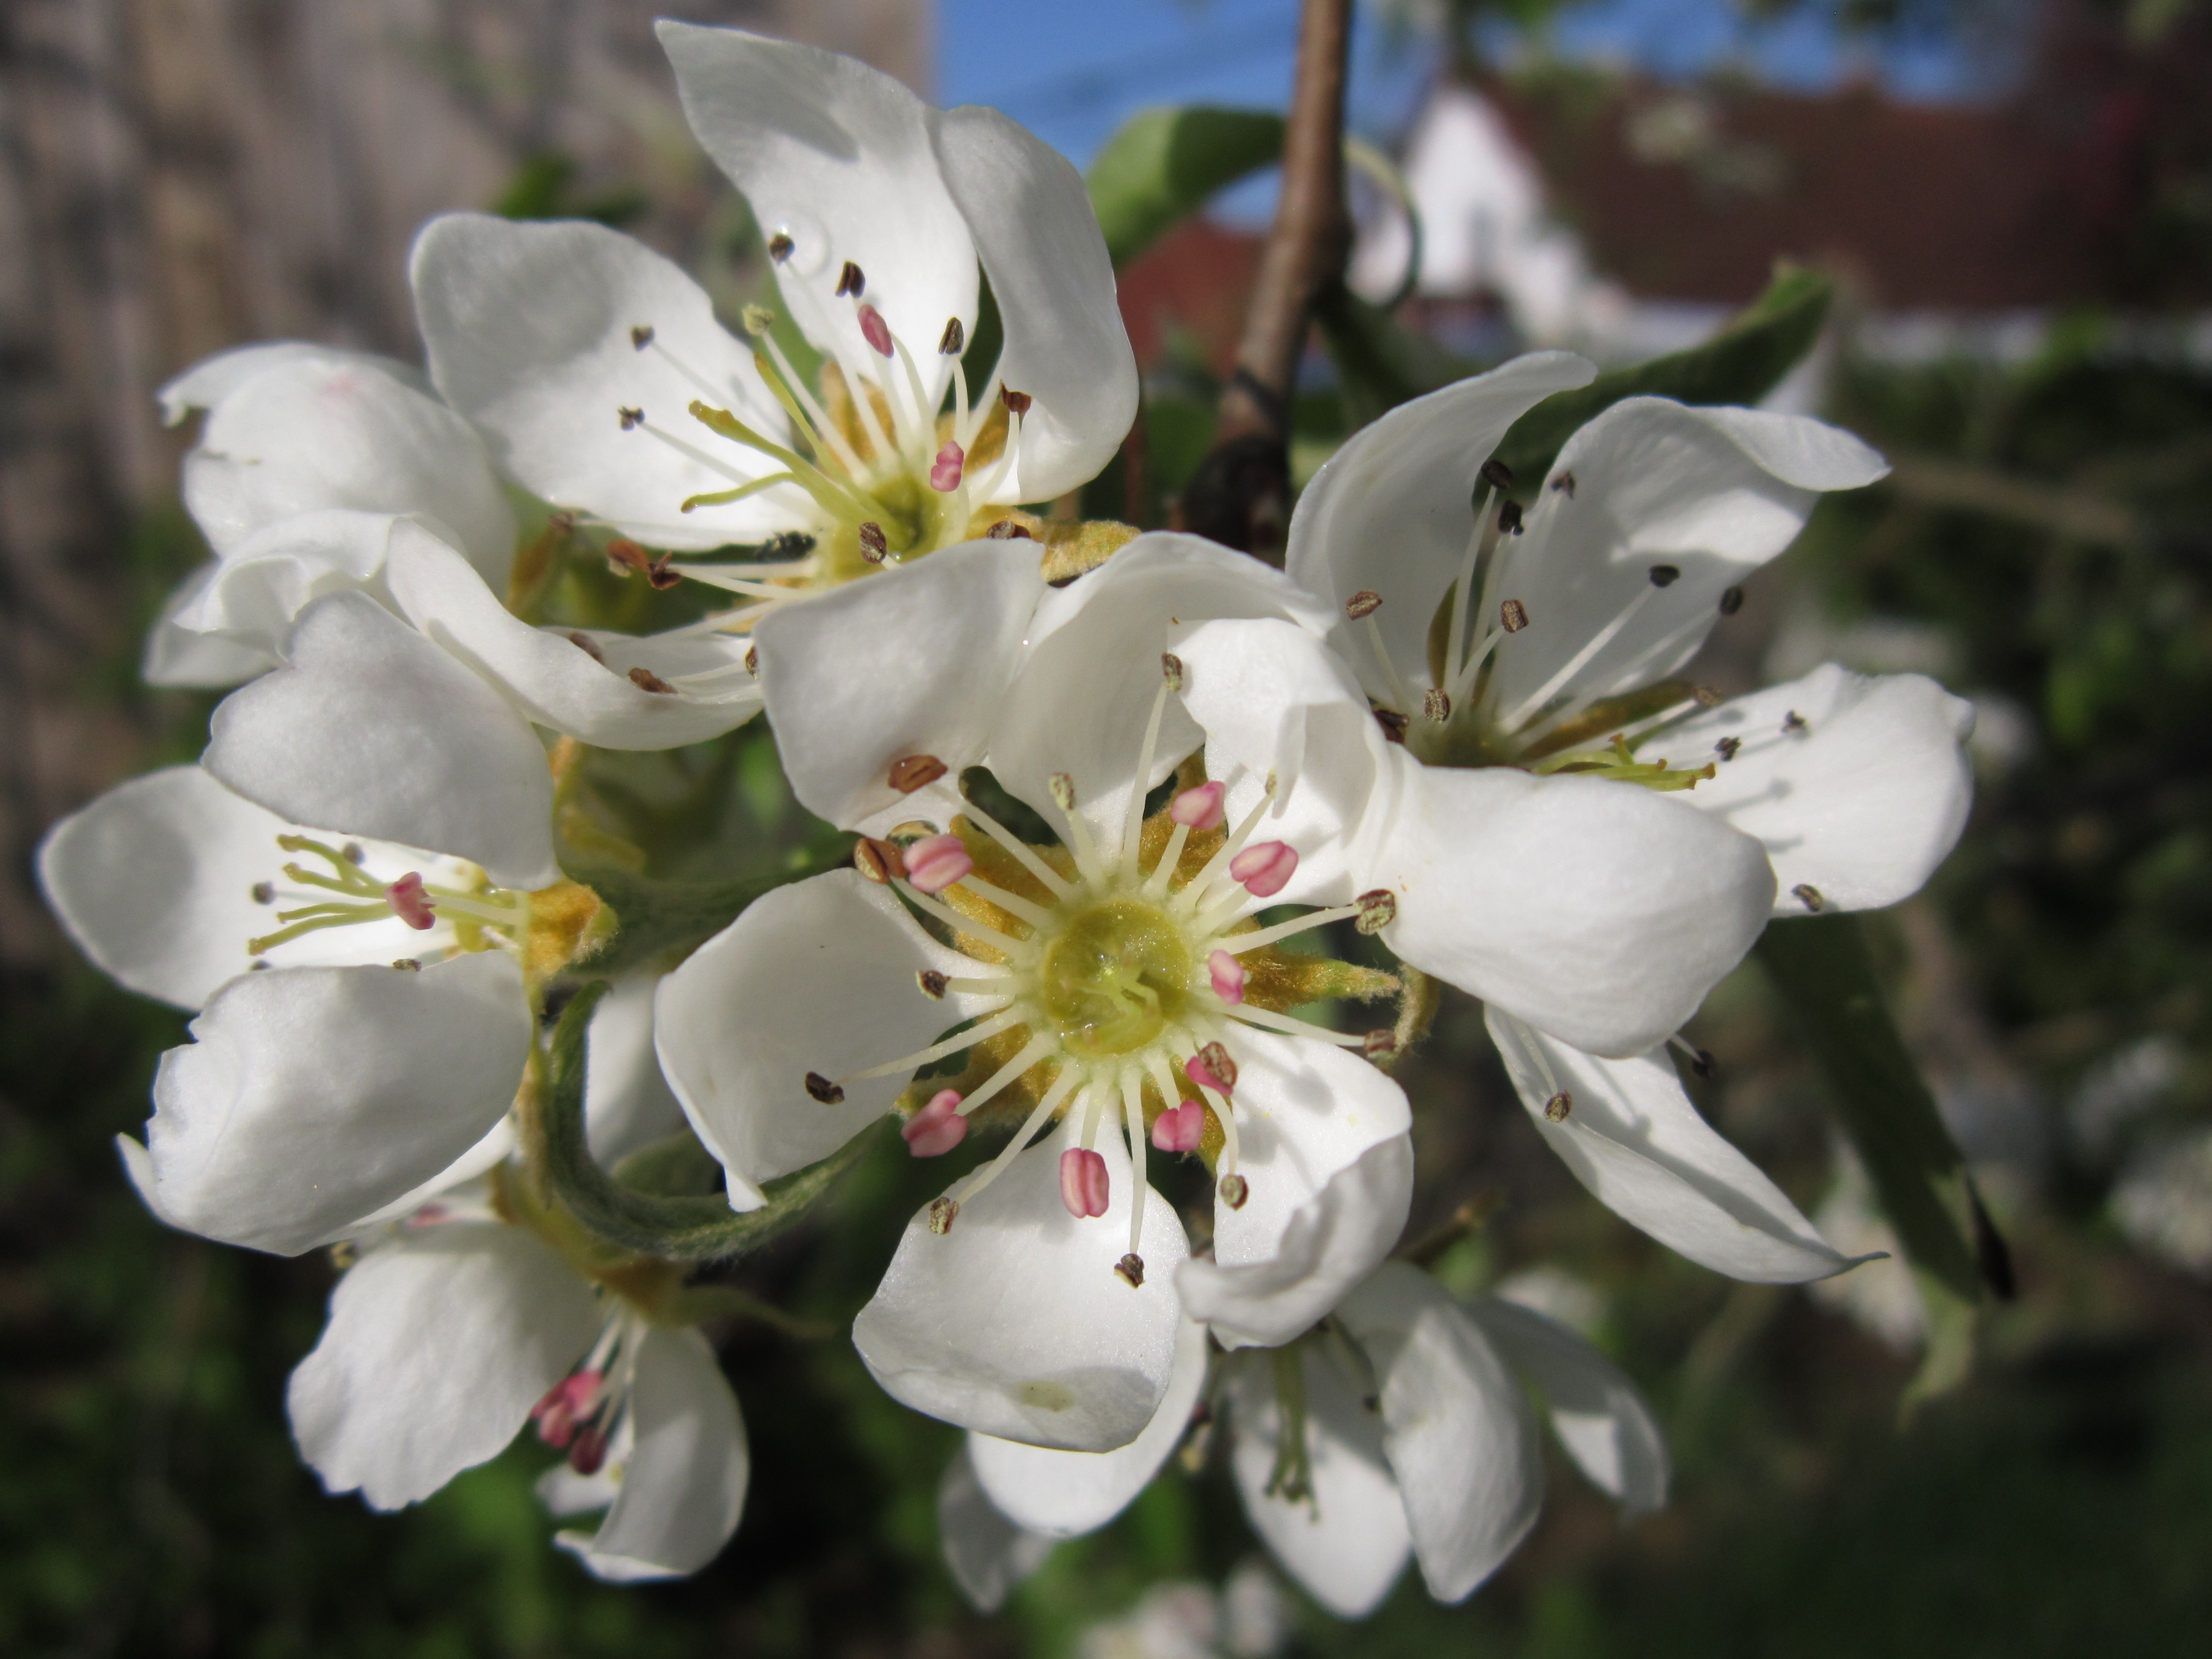
nature, branch, blossom, plant, white, flower, petal, bloom, spring, produce, botany, pear, flora, wildflower, shrub, pears, fruit tree, macro photography, flowering plant, pear blossom, land plant